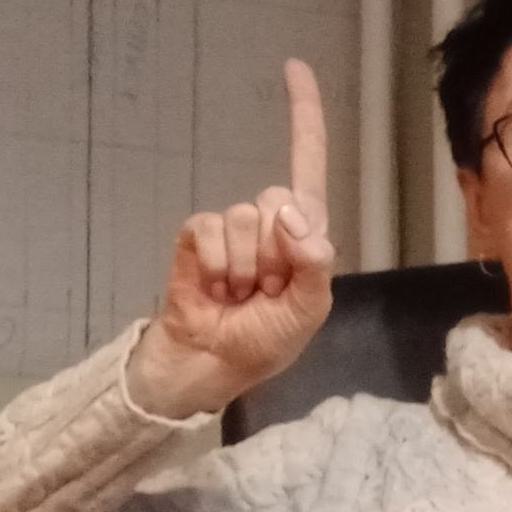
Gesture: one